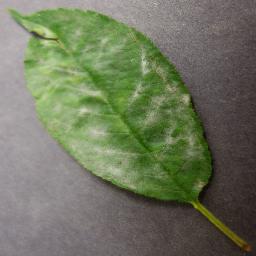
Label: Cherry___Powdery_mildew